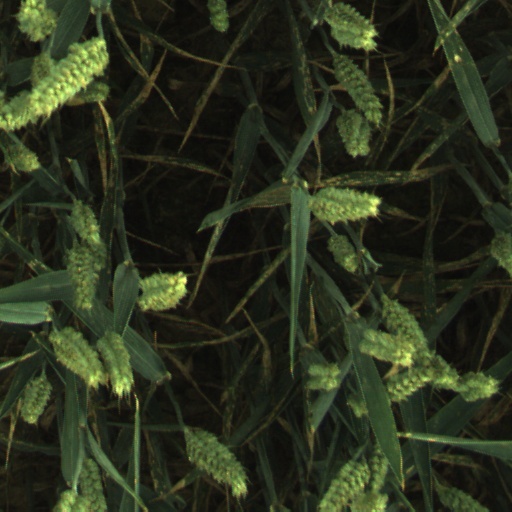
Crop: wheat